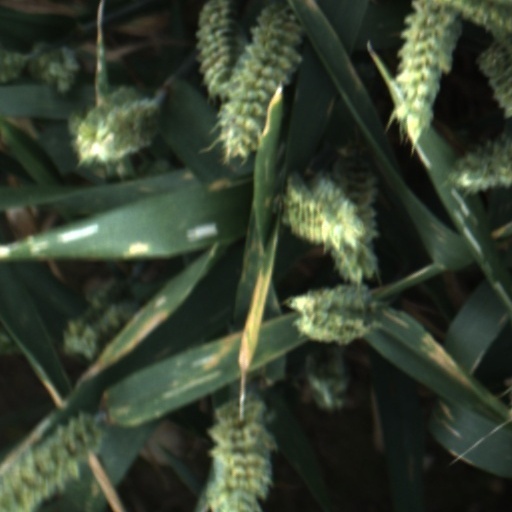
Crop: wheat